North Uist

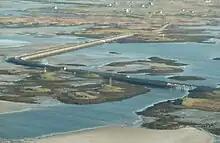
Causeway from Benbecula (foreground) to North Uist

During the French Revolutionary Wars, the scarcity of external supplies of minerals to the United Kingdom led to a boom in the kelp industry, which became North Uist's main source of income. When the war ended, the availability of foreign mineral supplies led to an abrupt collapse in the demand for kelp-based products. The burning of kelp had also damaged the fertility of the land. As a result, the crofters of North Uist could no longer afford the rents. Even though the landlords reduced the rents (e.g. in 1827 the rents were reduced by 20%) many resorted to emigration.